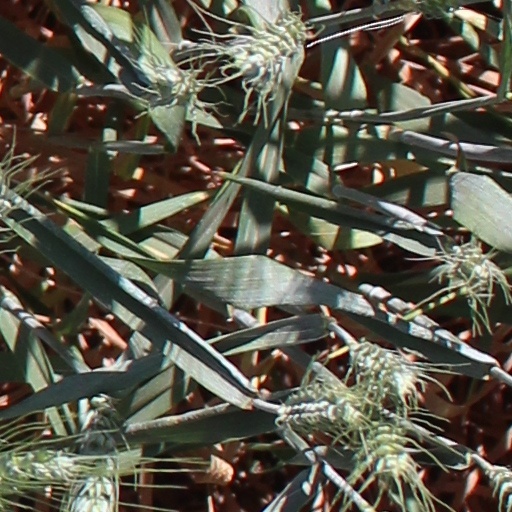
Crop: wheat